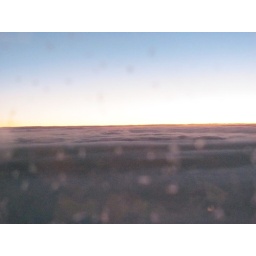
Model: None. The sunrise somewhere over the ocean probably. Those are clouds though. The frost on the glass annoys me.